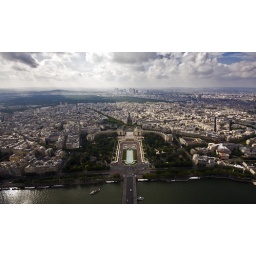
taken from the 2nd floor of the eiffel tower over looking the river seine.